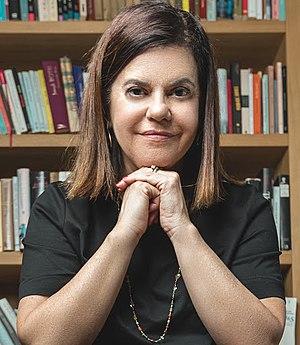
Patrícia Melo, née le 2 octobre 1962 à Rio de Janeiro, est une femme de lettres brésilienne, auteur de romans policiers.